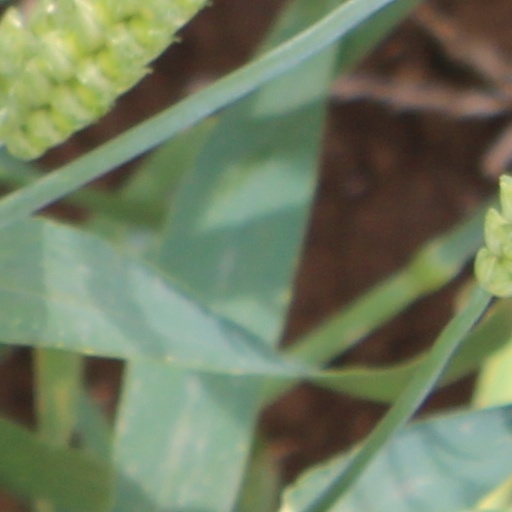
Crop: wheat